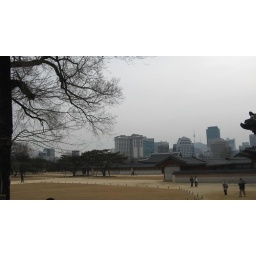
The Gyeongbukgung palace walls are the backdrop to some of the many buildings in the city of Seoul.